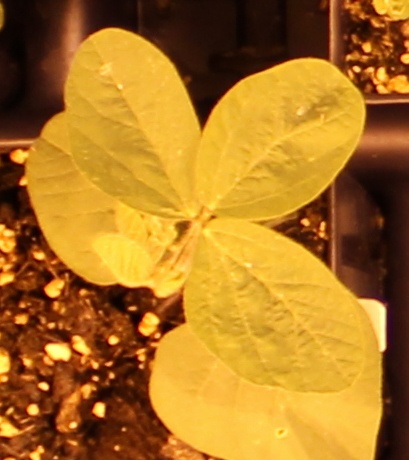
Label: Soybean